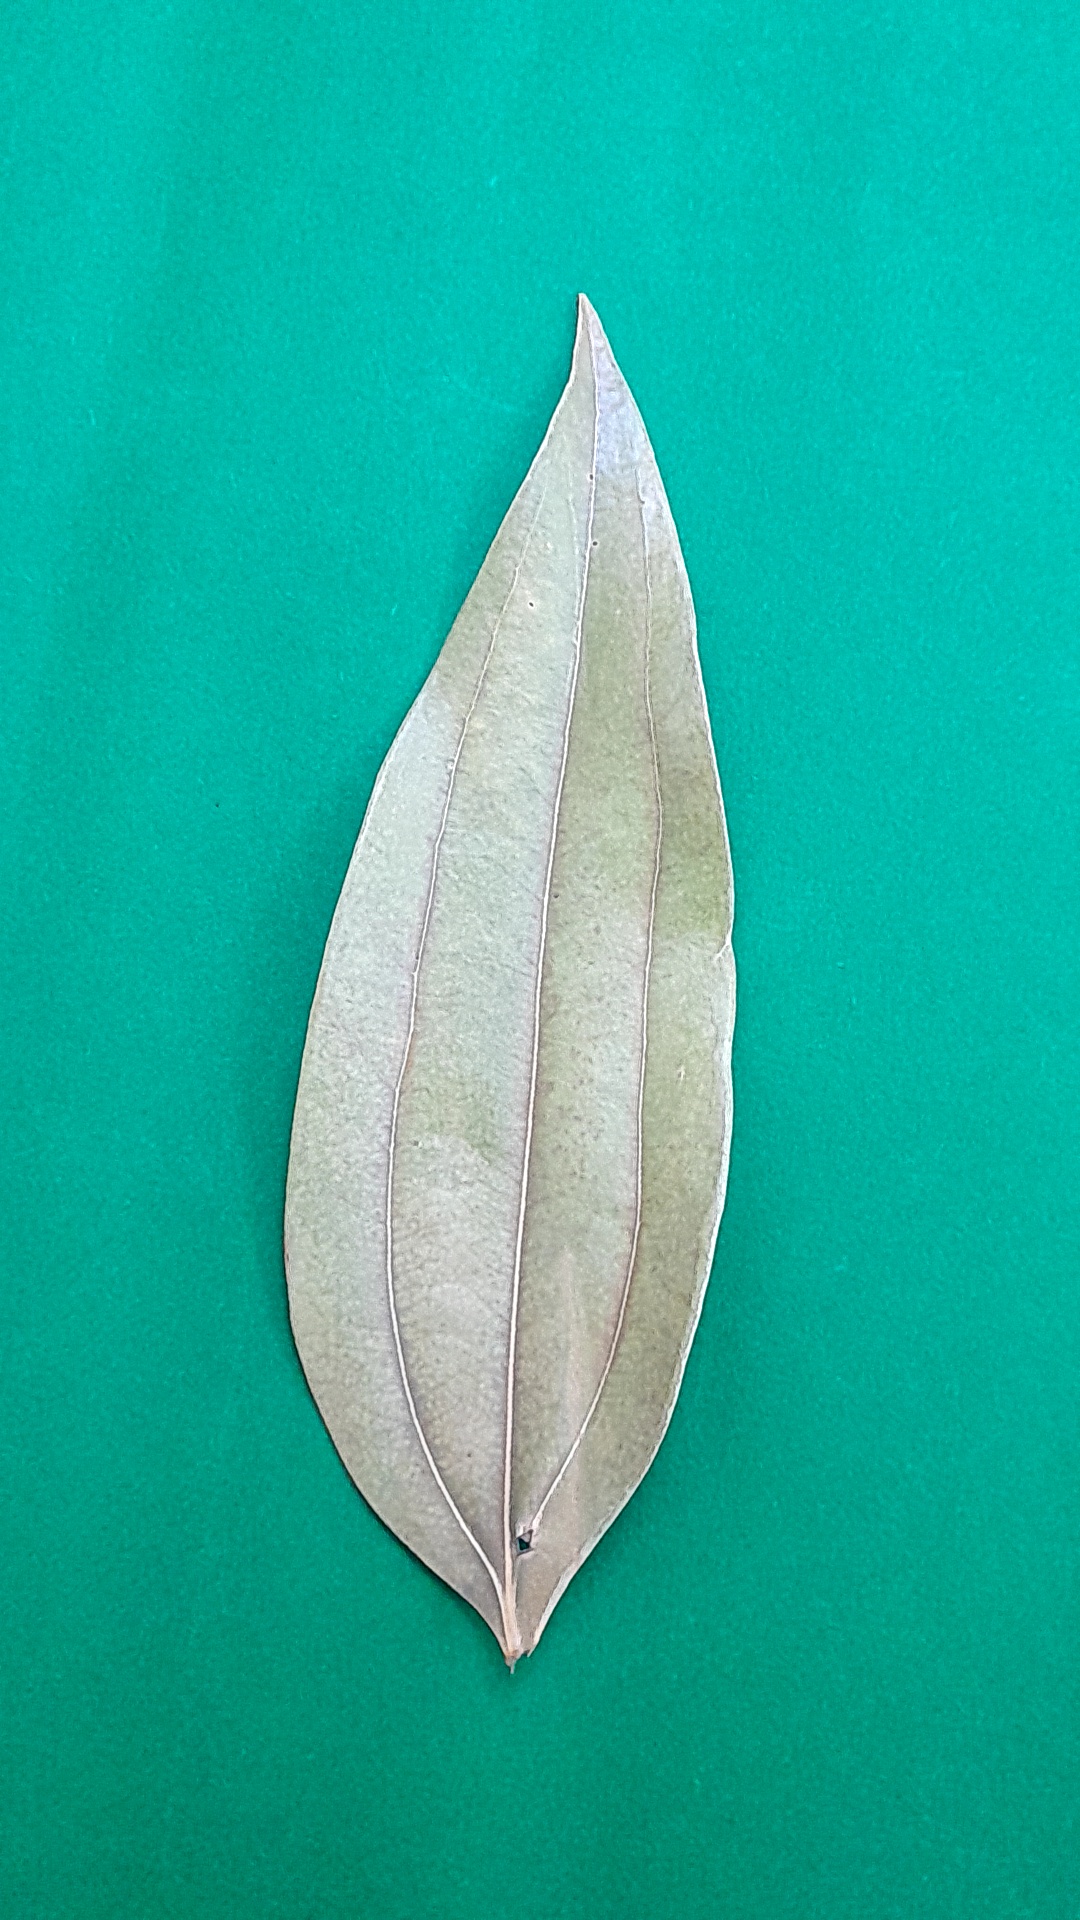
Label: Dry Leaf